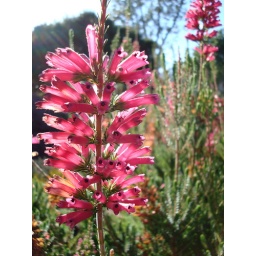
there's a tiny white spider near the top of the flower